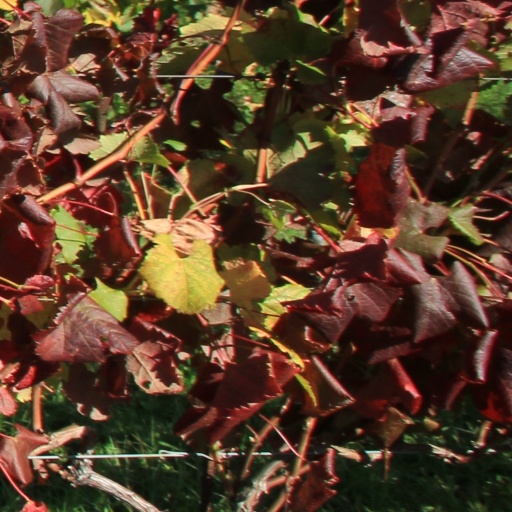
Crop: grape